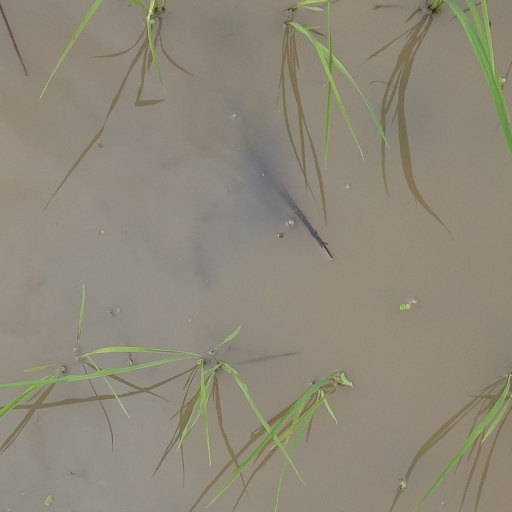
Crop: rice